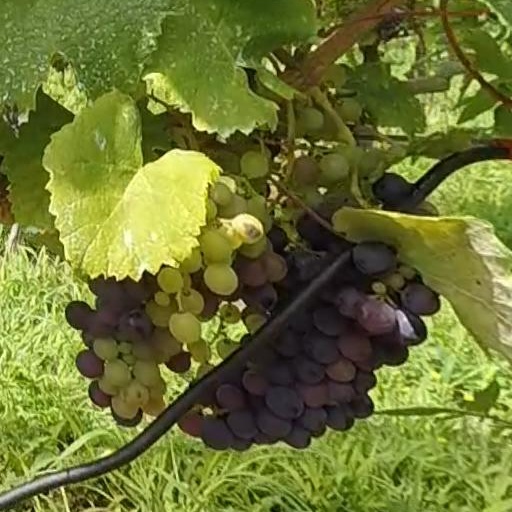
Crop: grape